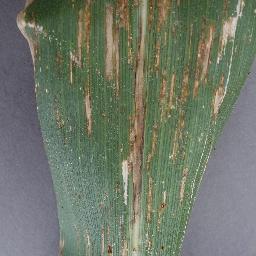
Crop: corn
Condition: (maize)_cercospora_spot_gray_spot